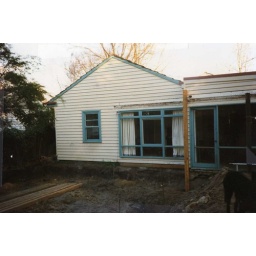
The tree is all golden branches behind the house and in front of the white sky.